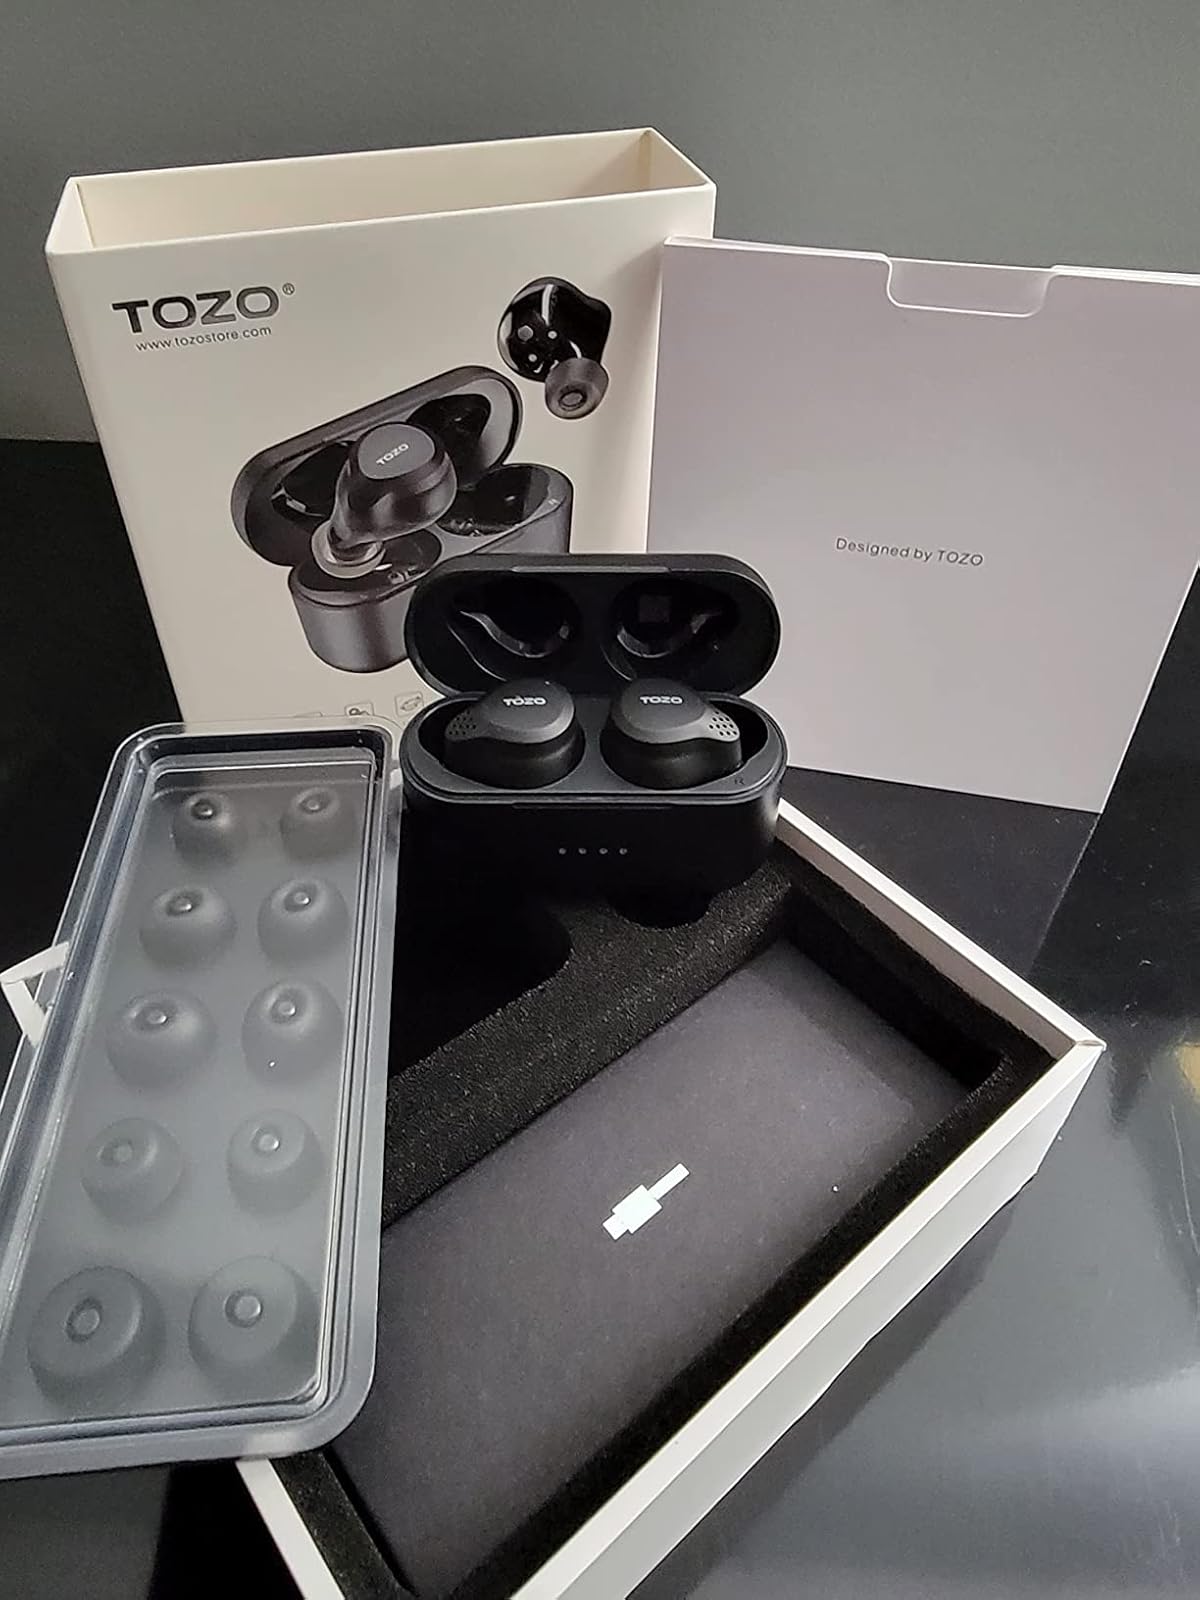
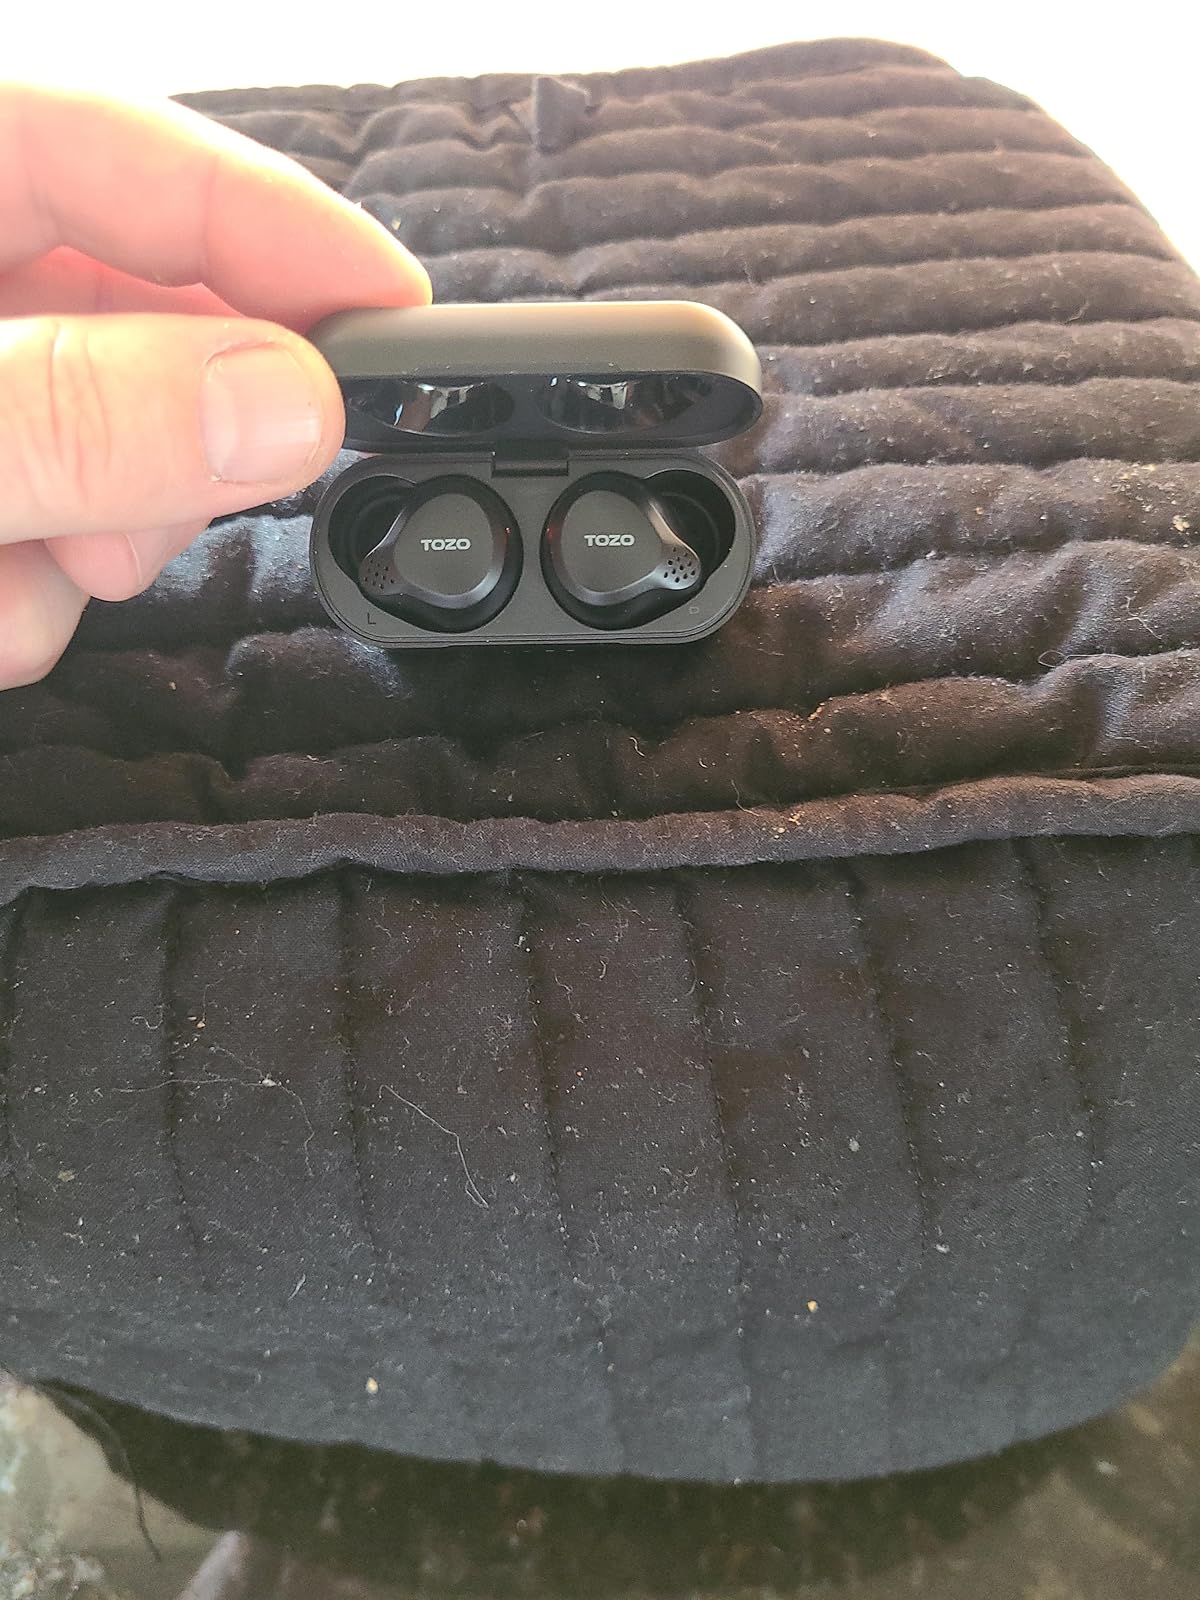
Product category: earbuds
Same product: yes